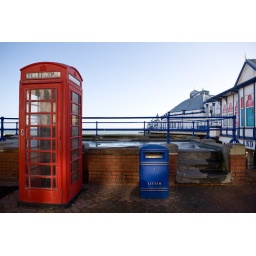
the obligatory phone box in front of pier shot - Eastbourne